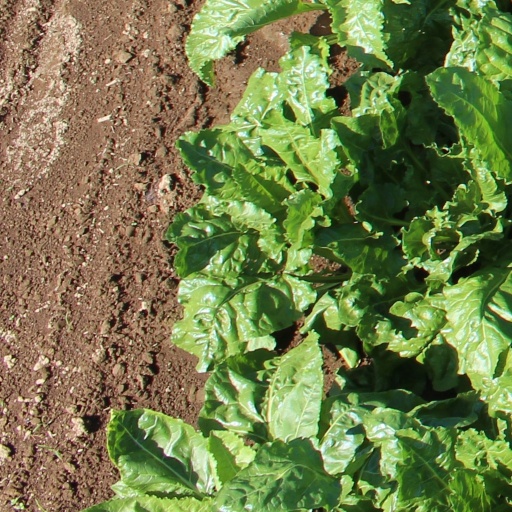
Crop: sugar beet